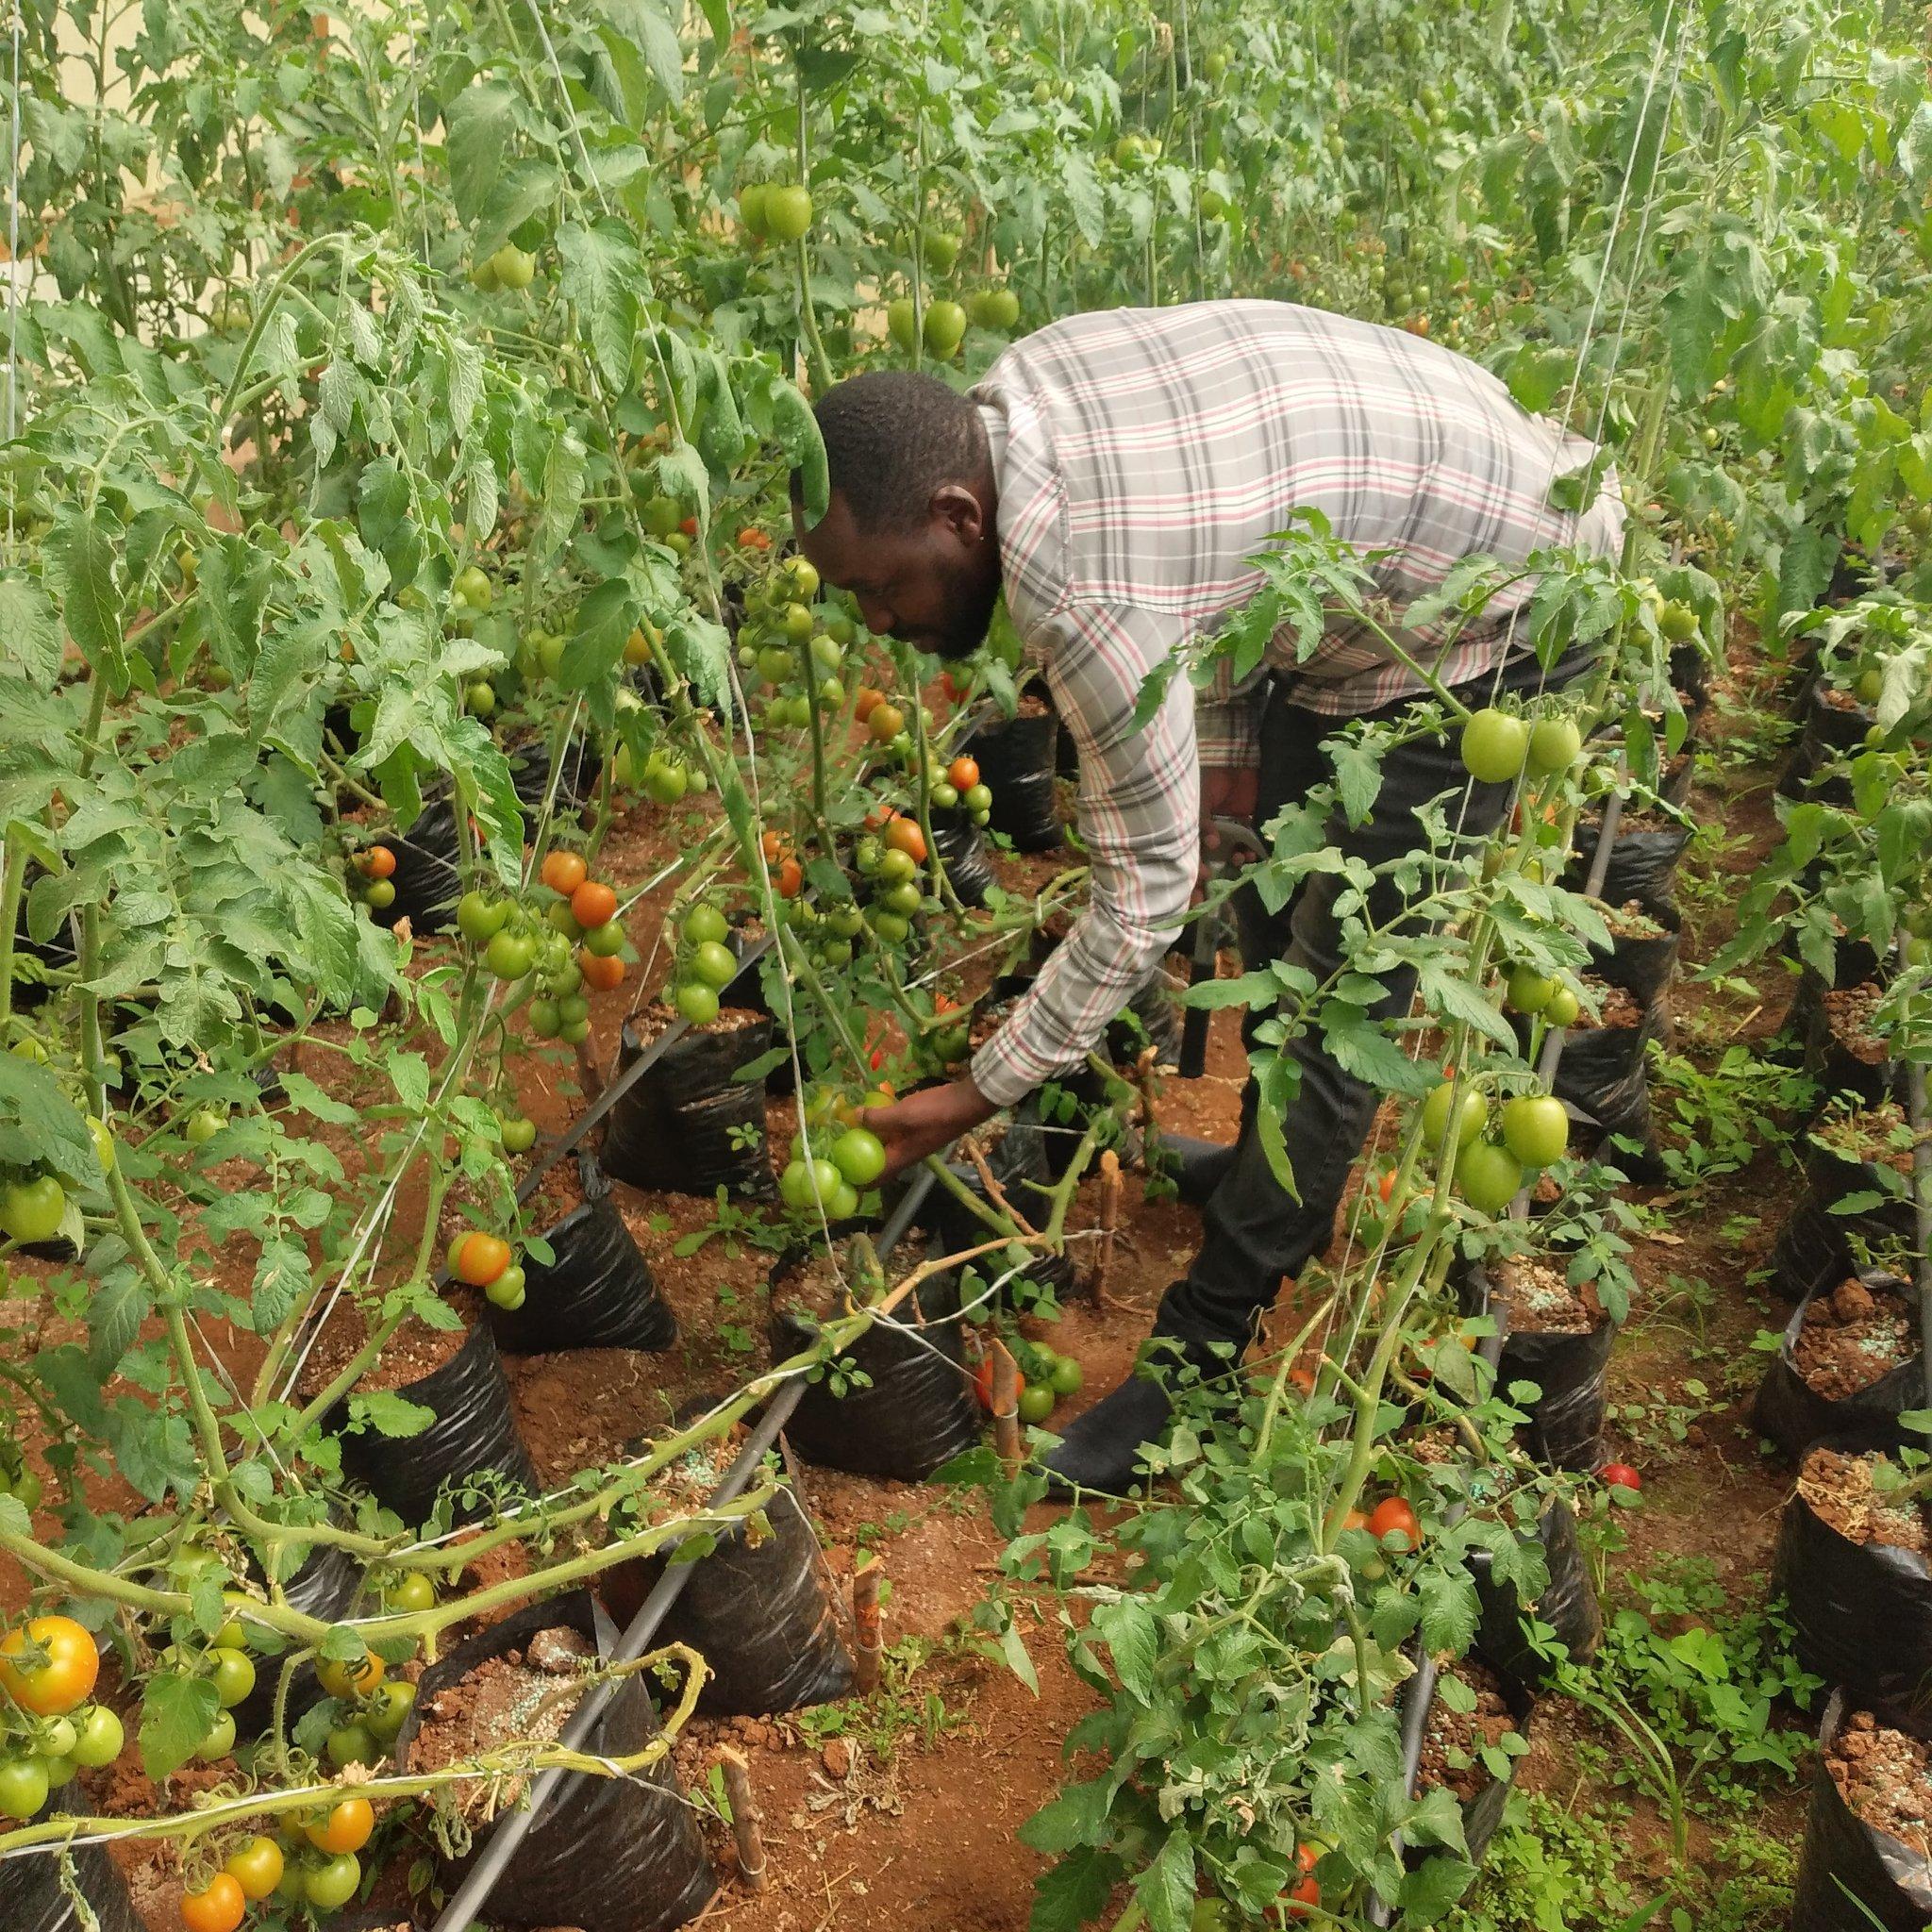
Mkulima akiwa anahudumia zao lake lililopandwa kwenye mifuko, zao la biashara aina ya nyanya likiwa linamwagiliwa kwa mifumo ya kisasa ya mirija.